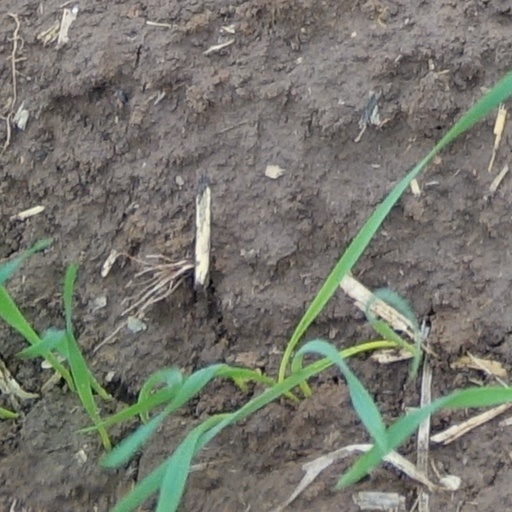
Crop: wheat